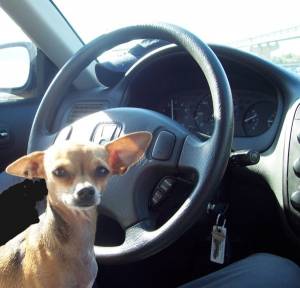
Animal: dog
Breed: chihuahua